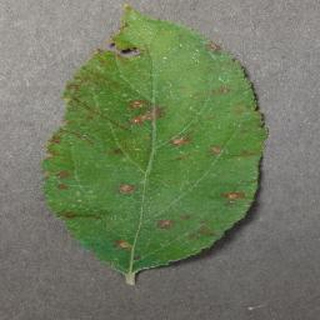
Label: apple_cedar_apple_rust